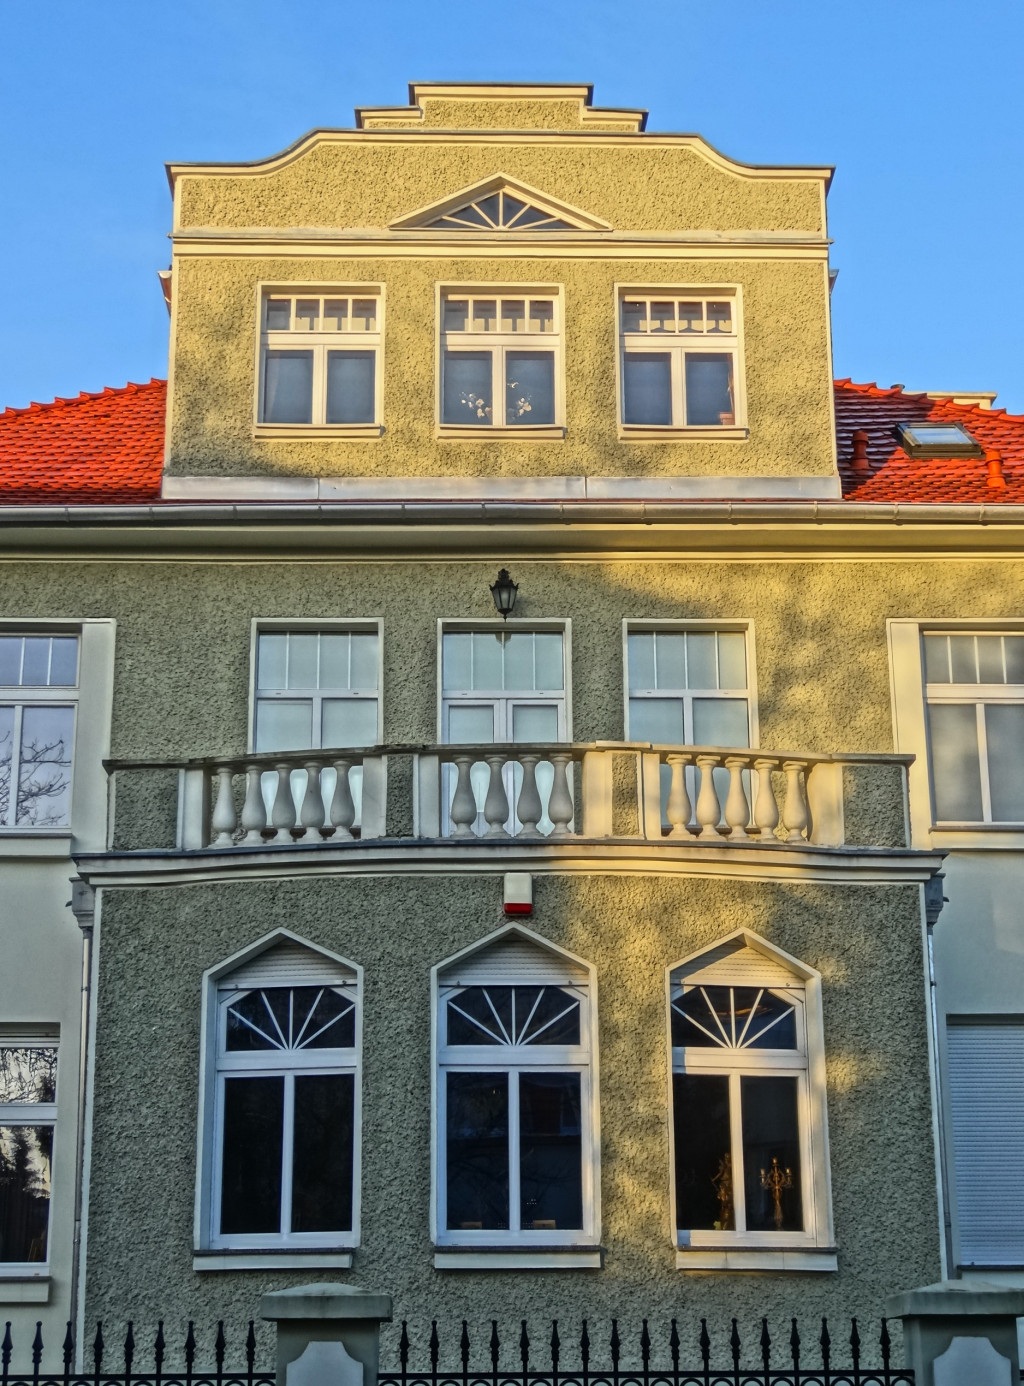
architecture, house, window, town, building, home, downtown, landmark, facade, property, brick, estate, art nouveau, neighbourhood, gable, pediment, residential area, bydgoszcz